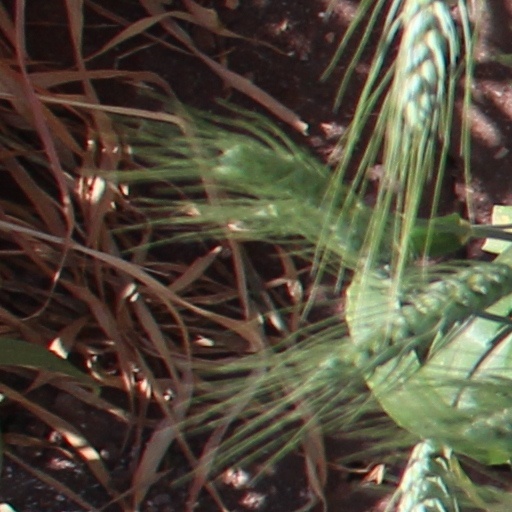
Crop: wheat